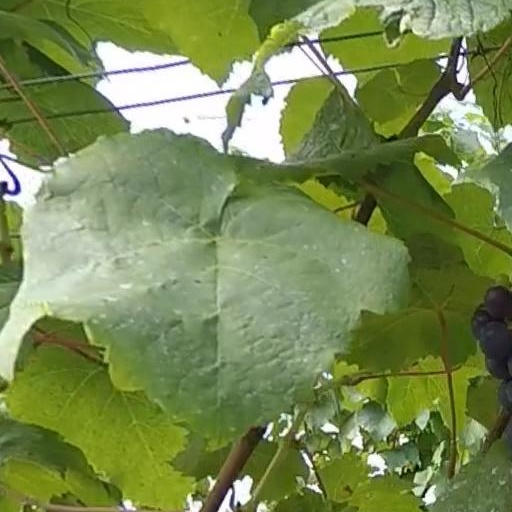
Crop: grape